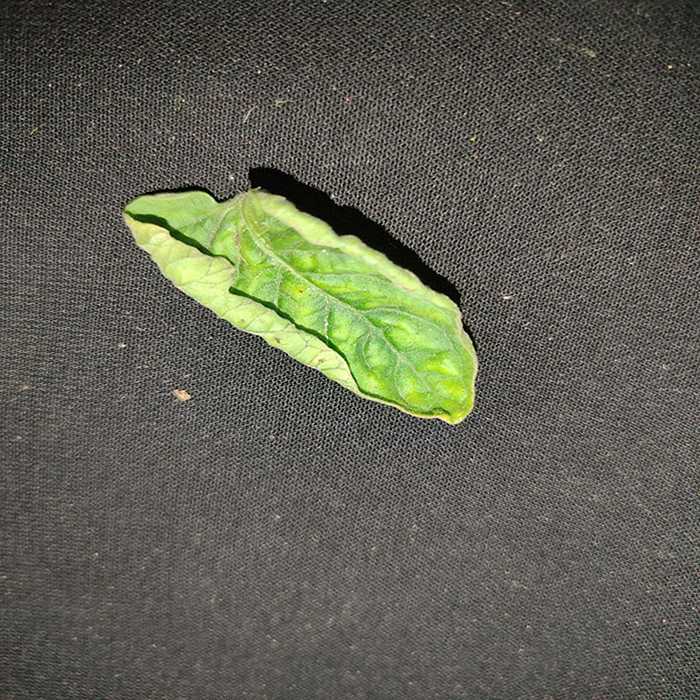
Plant: Tomato
Label: Tomato leaf curl virus